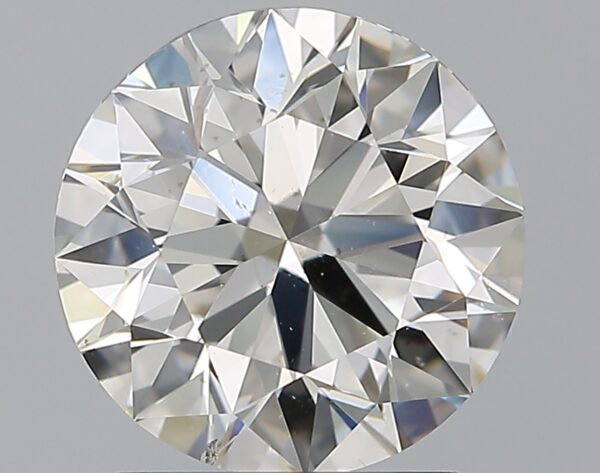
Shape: round
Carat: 2
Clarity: SI1
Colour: H
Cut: EX
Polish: EX
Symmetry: EX
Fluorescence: N
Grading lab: GIA
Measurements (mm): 8.01 x 8.06 x 5.01